Global Drifter Program

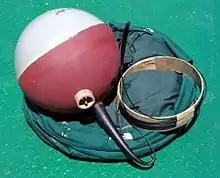
This is a picture of the drifters used in the GDP (photo by GDP).

SVP project drifter deployments began in 1979; the design continued to develop until reaching its current form in 1992. Each drifter consists of a spherical surface buoy tethered to a weighted nylon drogue that allows it to track the horizontal motion of water at a depth of 15 meters. If the drogue breaks off, the wind pushes the surface buoy through the water, creating erroneous current observations. A tether strain gauge has been added to monitor tension of the buoy-drogue connection to resolve this issue. The original drifters are heavy, bulky (40 cm diameter), and expensive relative to the newer "mini" drifters that are smaller, (30.5 cm diameter) cheaper, and lighter because the hull contains fewer batteries. The surface float contains alkaline batteries, a satellite transmitter, a thermistor for sub-skin sea surface temperature, and sometimes other instruments that measure pressure, wind speed and direction, or salinity.